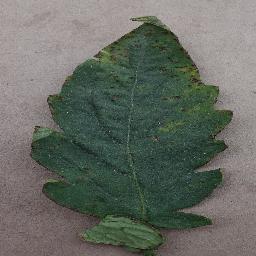
Label: Tomato___Bacterial_spot